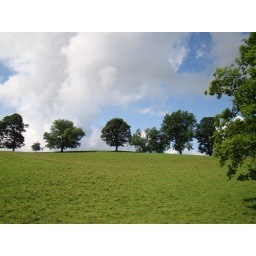
A beautiful hill near Grasmere, lake district